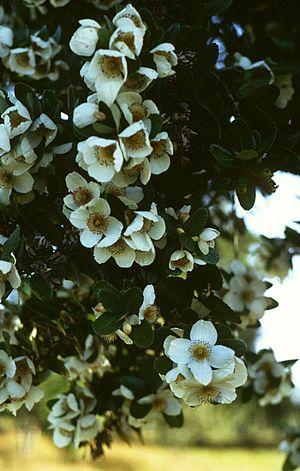
Eucryphia cordifolia, aussi connu sous le nom d'ulmo, est une espèce d'arbres de la famille des Cunoniaceae, originaire du Chili et de l'Argentine. Son habitat naturel se situe le long de la Cordillère des Andes, de 38 à 43°S, et jusqu'à 700 mètres au-dessus du niveau de la mer. C'est un arbre très élégant avec un tronc épais et une large cime et il peut mesurer plus de 40 m de haut. Il fleurit en février et mars, selon la latitude et l'altitude. Ses fleurs de couleur blanc-ivoire contiennent un nectar aromatique très apprécié, récolté par les abeilles pour fabriquer un miel commercialisé sous le nom de « miel d'ulmo ». Le fruit est une capsule d'environ 1,5 cm de long. Son bois est marron clair à marron, lourd, modérément ferme, assez dur et très résistant à la décomposition. Il est localement utilisé pour la construction et très souvent comme bois de chauffage.